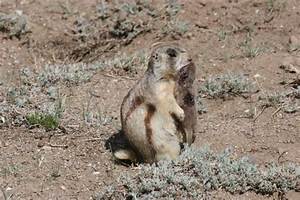
Label: squirrel